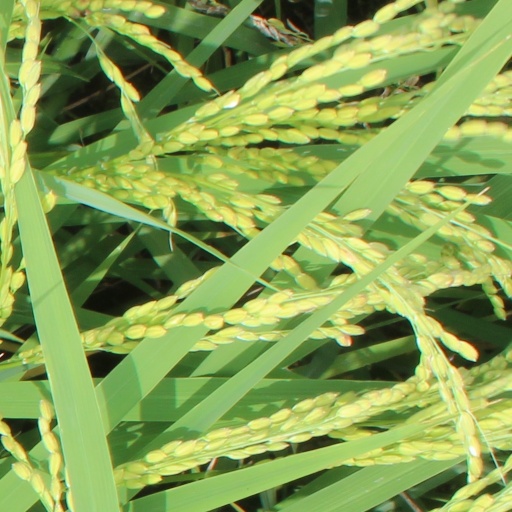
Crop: rice